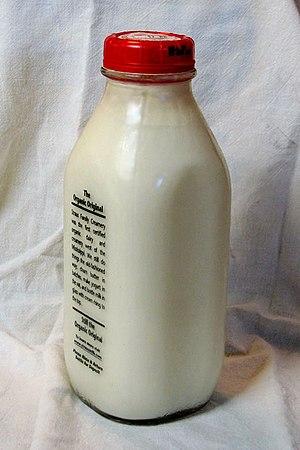
L'homogénéisateur à haute pression ou homogénéisateur à filière est un appareil qui consiste à rendre homogène deux matières, c'est-à-dire à les mélanger efficacement. Il produit des particules microscopiques ayant une granulométrie identique. Il est alors possible de mélanger deux substances qui ne se mélangent pas habituellement. L’homogénéisateur à haute pression est utilisé pour créer des émulsions, nano-émulsions, micro-émulsions, des dispersions, des désagglomérations, des encapsulations, des ruptures de cellules ou la réduction de taille de particules. Cet équipement est utilisé en industrie alimentaire et laitière, pharmaceutique, cosmétique, pétrolière, chimique, papetière ou en biotechnologie.
Le lait de vache est le lait produit par la vache dès la naissance de son veau pour le nourrir. Il est très utilisé en alimentation humaine transformé ou non.